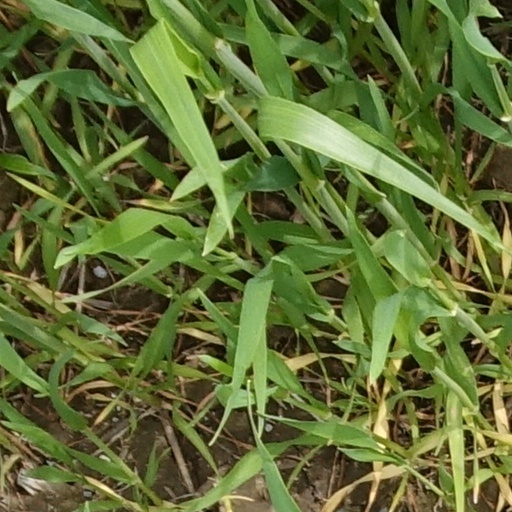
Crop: wheat